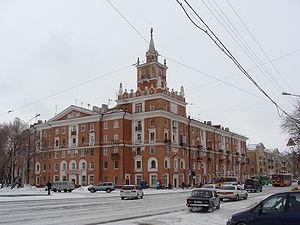
Komsomolsk-sur-l'Amour est une ville dans le krai de Khabarovsk, en Russie. Sa population s'élevait 254 934 habitants en 2014 et environ 400 000 pour l'agglomération.